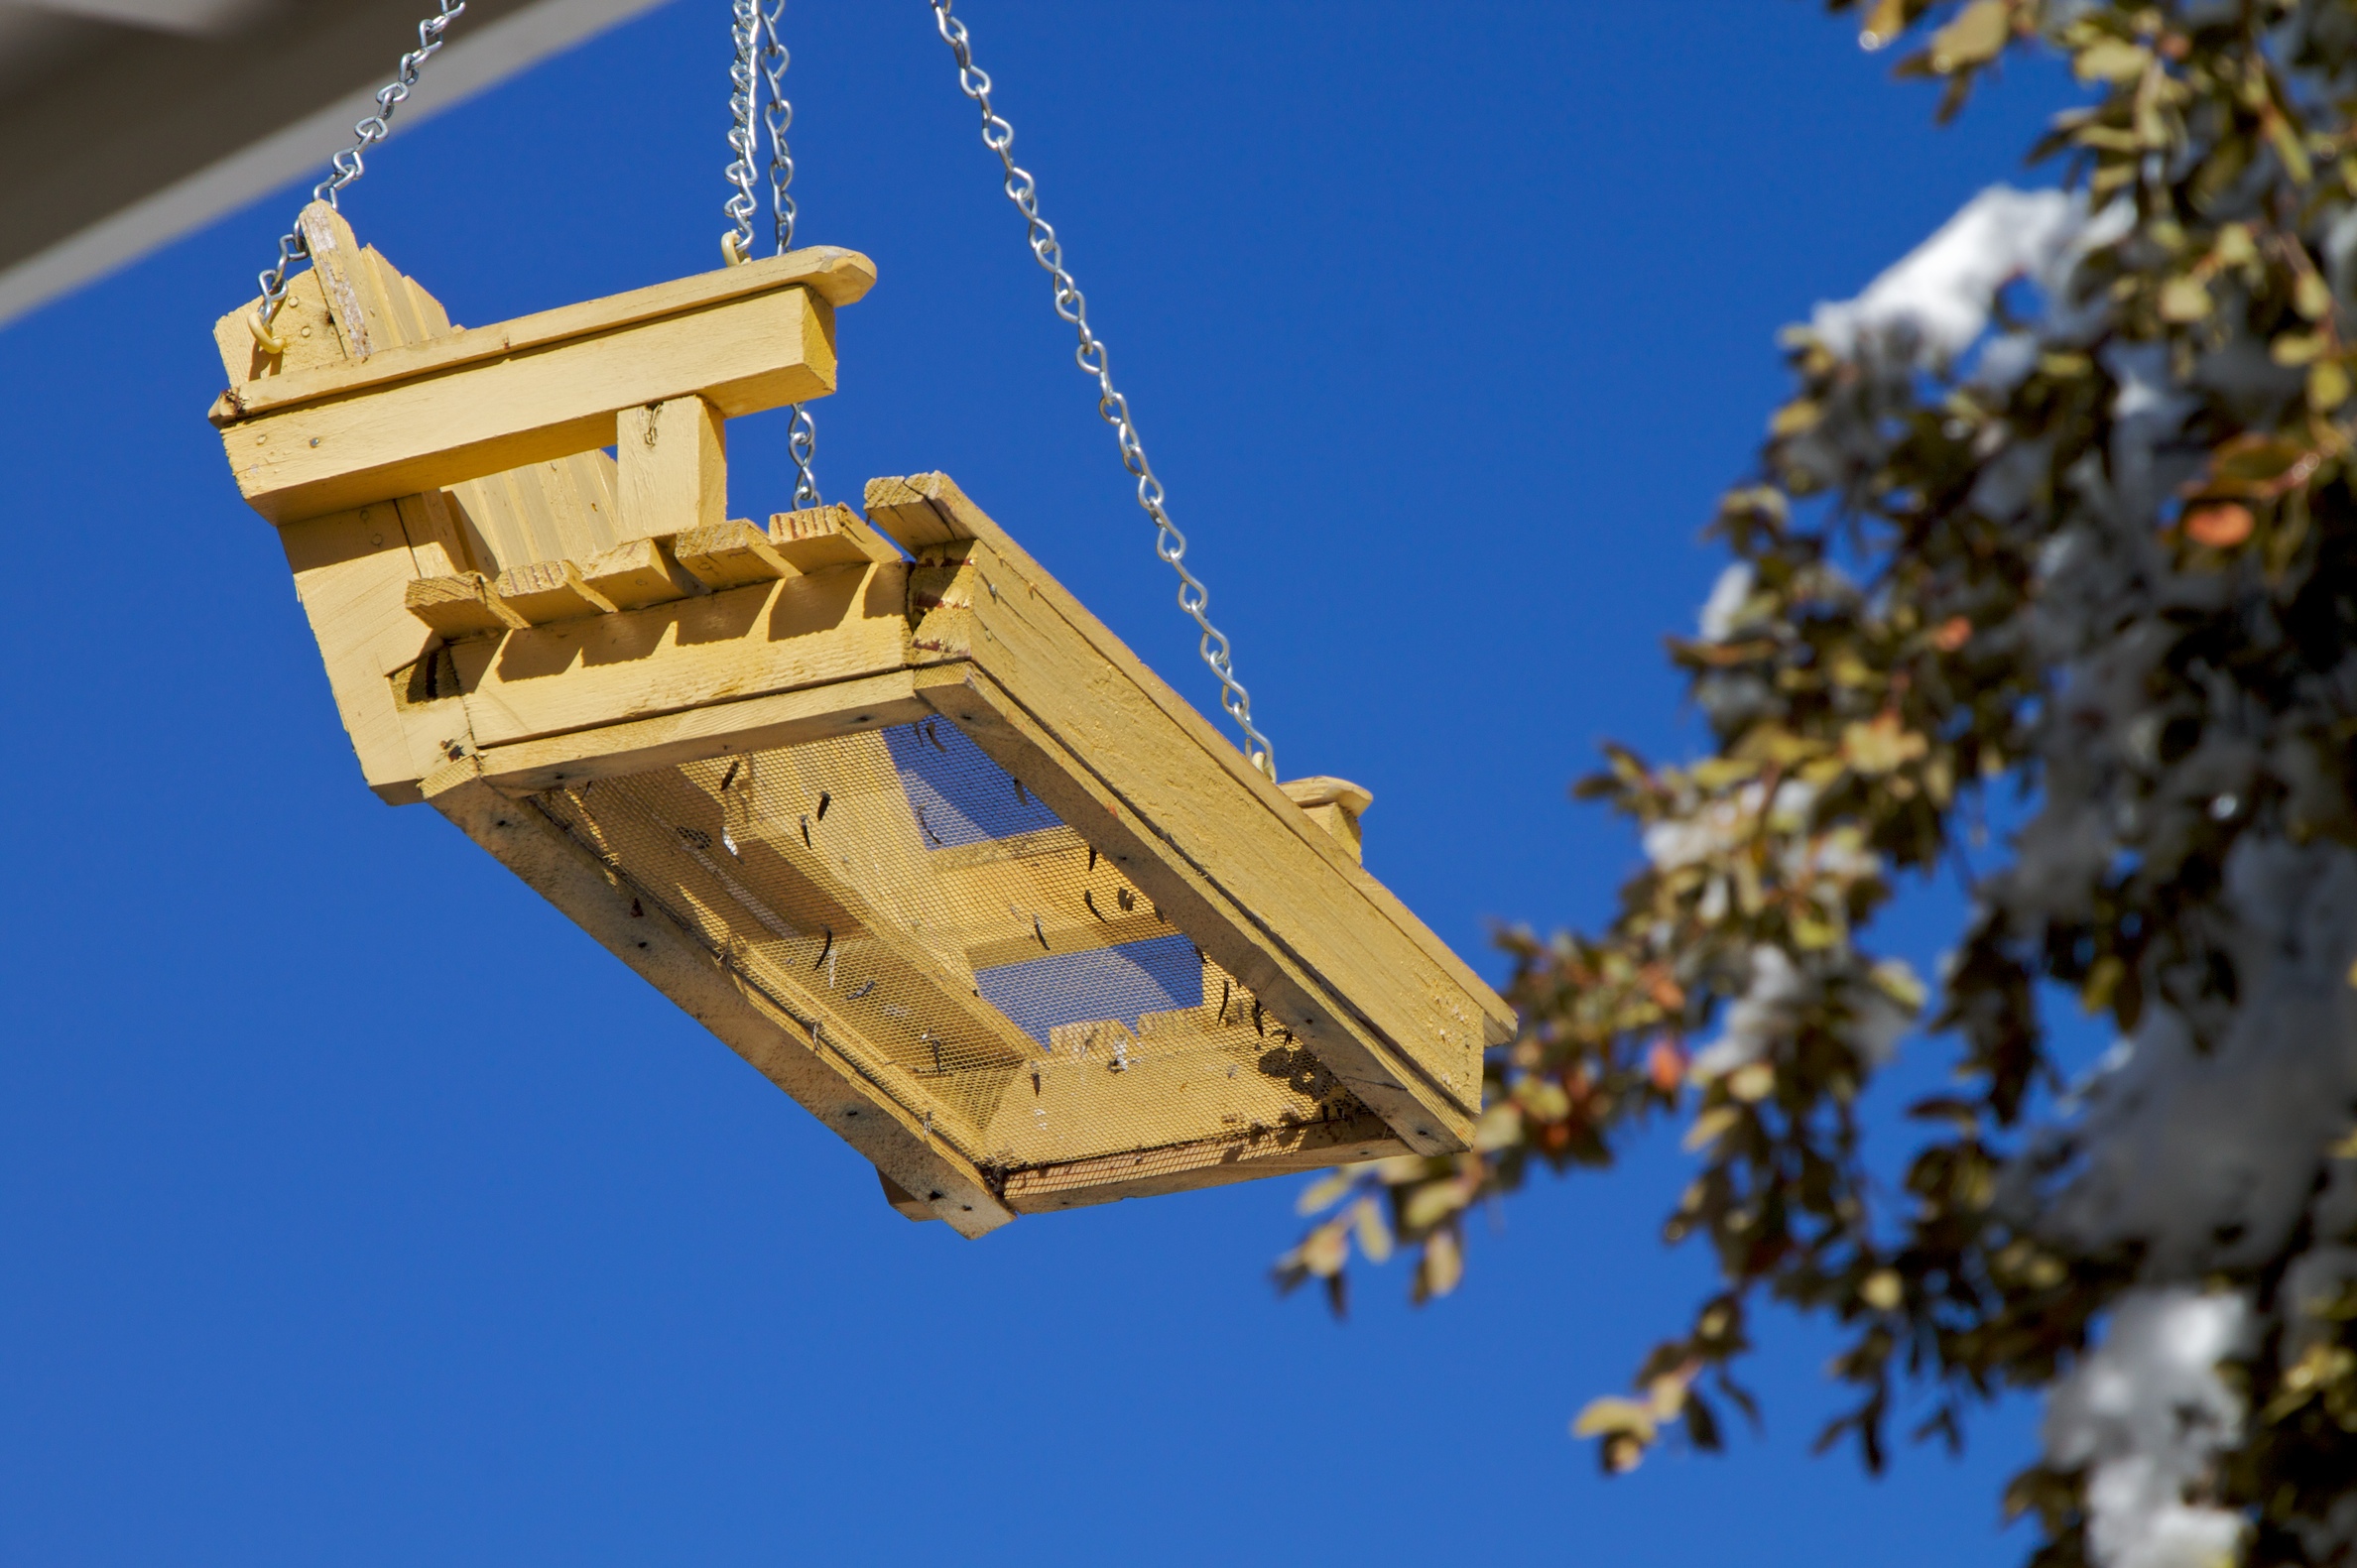
snow, vehicle, tower